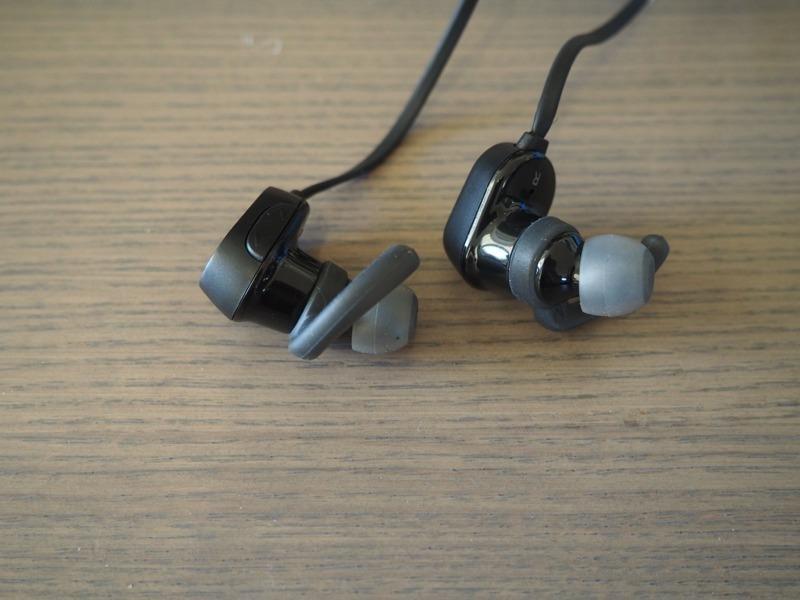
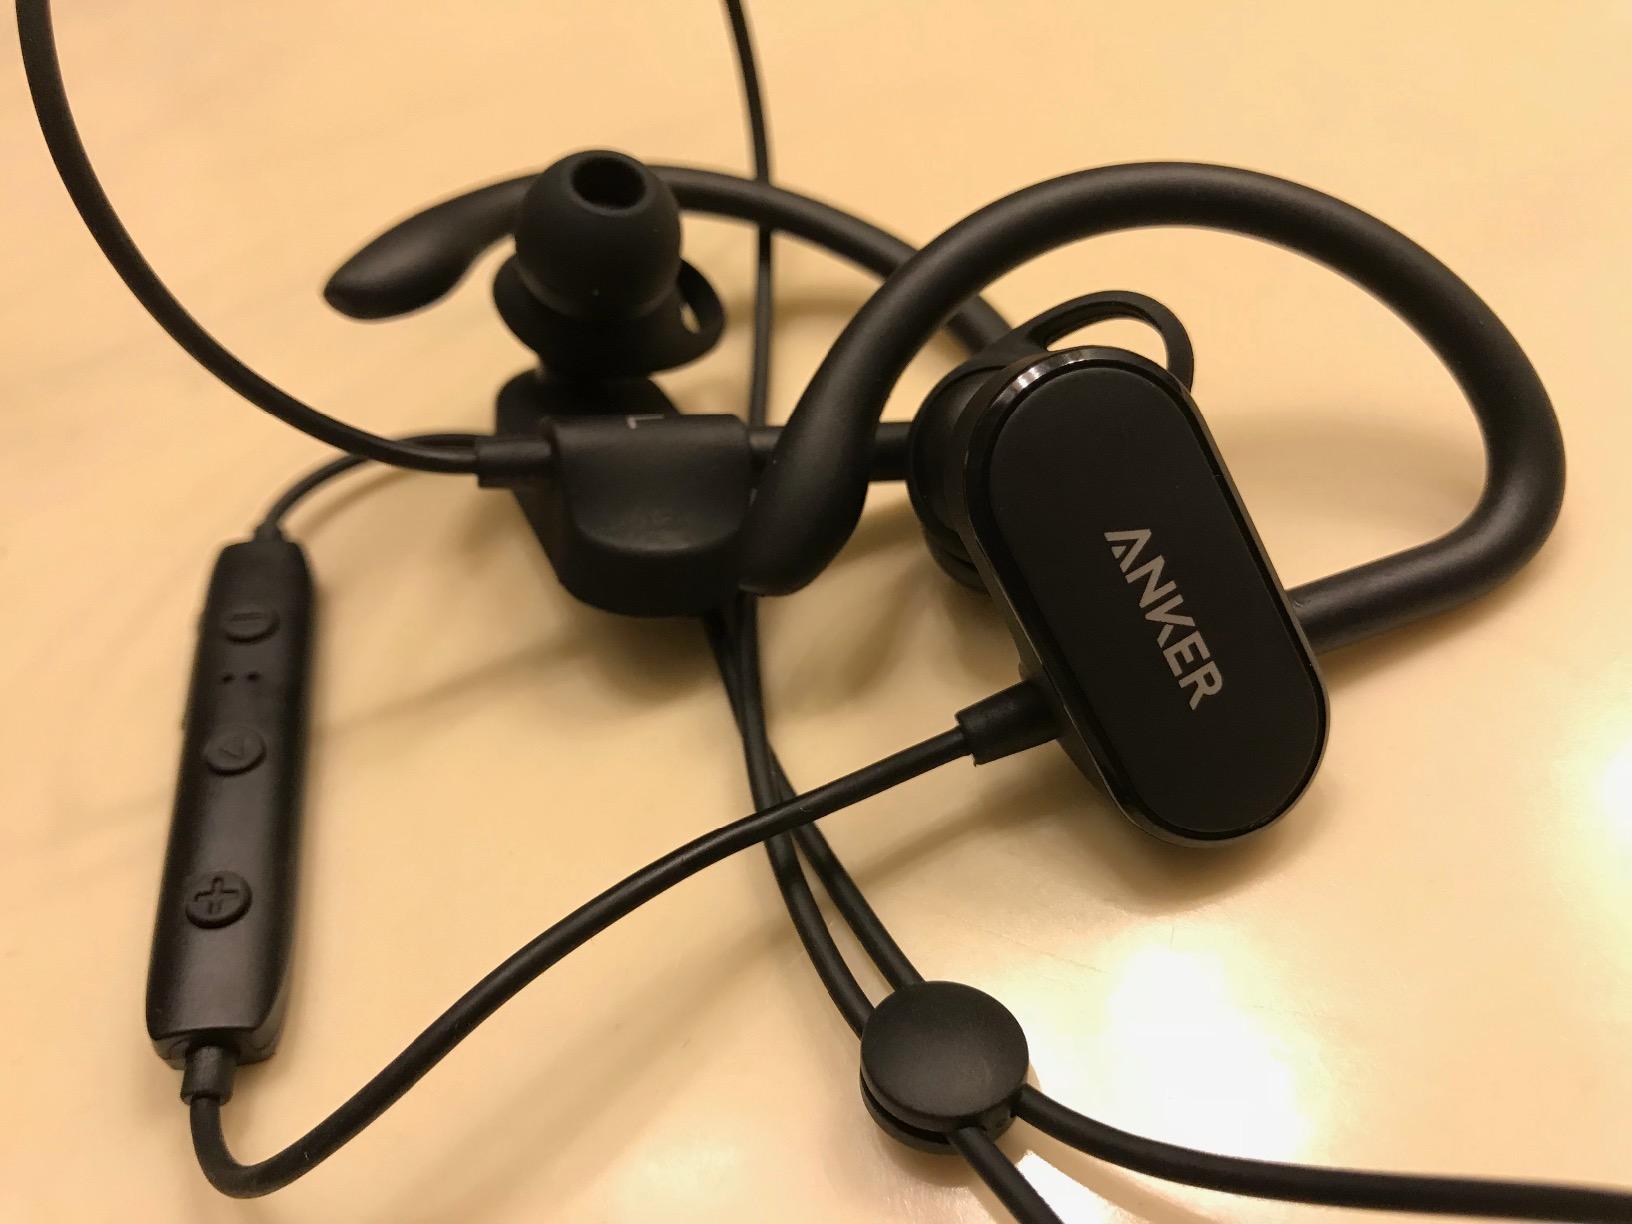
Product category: headphones
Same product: no